Deepak Bhojwani

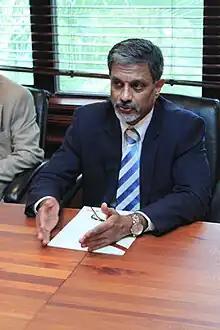
Ambassador Deepak Bhojwani.

Deepak Kishinchand Bhojwani (born 26 January 1952) is an Indian diplomat. He joined the Indian Foreign Service in 1978, and has since served as an ambassador in seven Latin American countries, including Colombia (2007–2010), Venezuela (2003–2006) and Cuba (2010–2013), as well as serving as Consul General in São Paulo, Brazil (-2003). In 1994 he was picked by Indian Prime Minister Narasimha Rao to serve as his Private Secretary. Bhojwani has also served as a diplomat in the Indian Embassies of Indonesia, Malaysia, Spain and the Czech Republic as a lower level functionary.